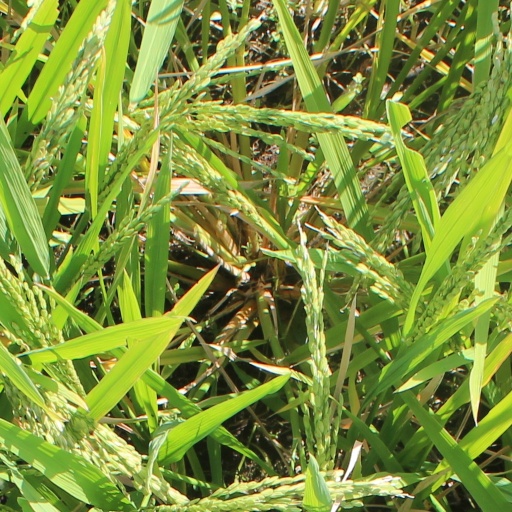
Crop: rice